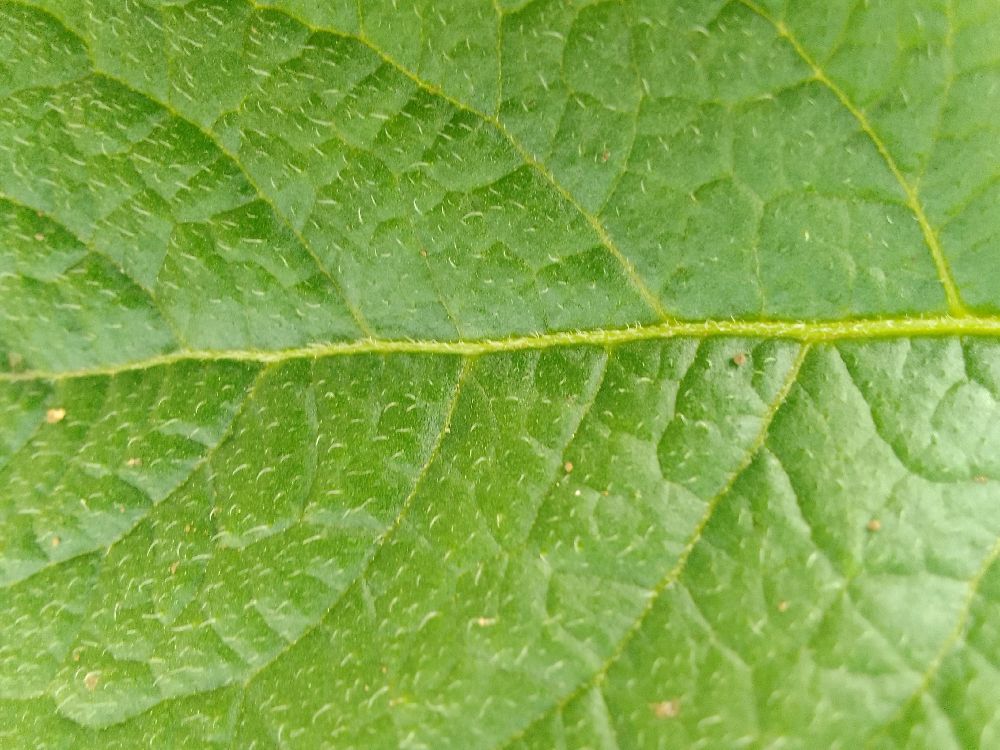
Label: Healthy